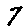
Label: 7